Ilya Shymanovich

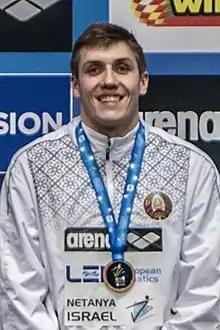

Ilya Syarheyevich Shymanovich (born 2 August 1994) is a Belarusian swimmer. He is the world record holder in the short course 100 metre breaststroke and a former world record holder in the short course 50 metre breaststroke. At the 2018 World Championships he won two silver medals, one each in the 100 metre breaststroke and the 50 metre breaststroke. He won two gold medals, one in the 50 metre breaststroke and one in the 200 metre breaststroke, and a silver medal, in the 100 metre breaststroke, at the 2021 European Short Course Championships. At the 2021 World Short Course Championships he won the gold medal in the 100 metre breaststroke.